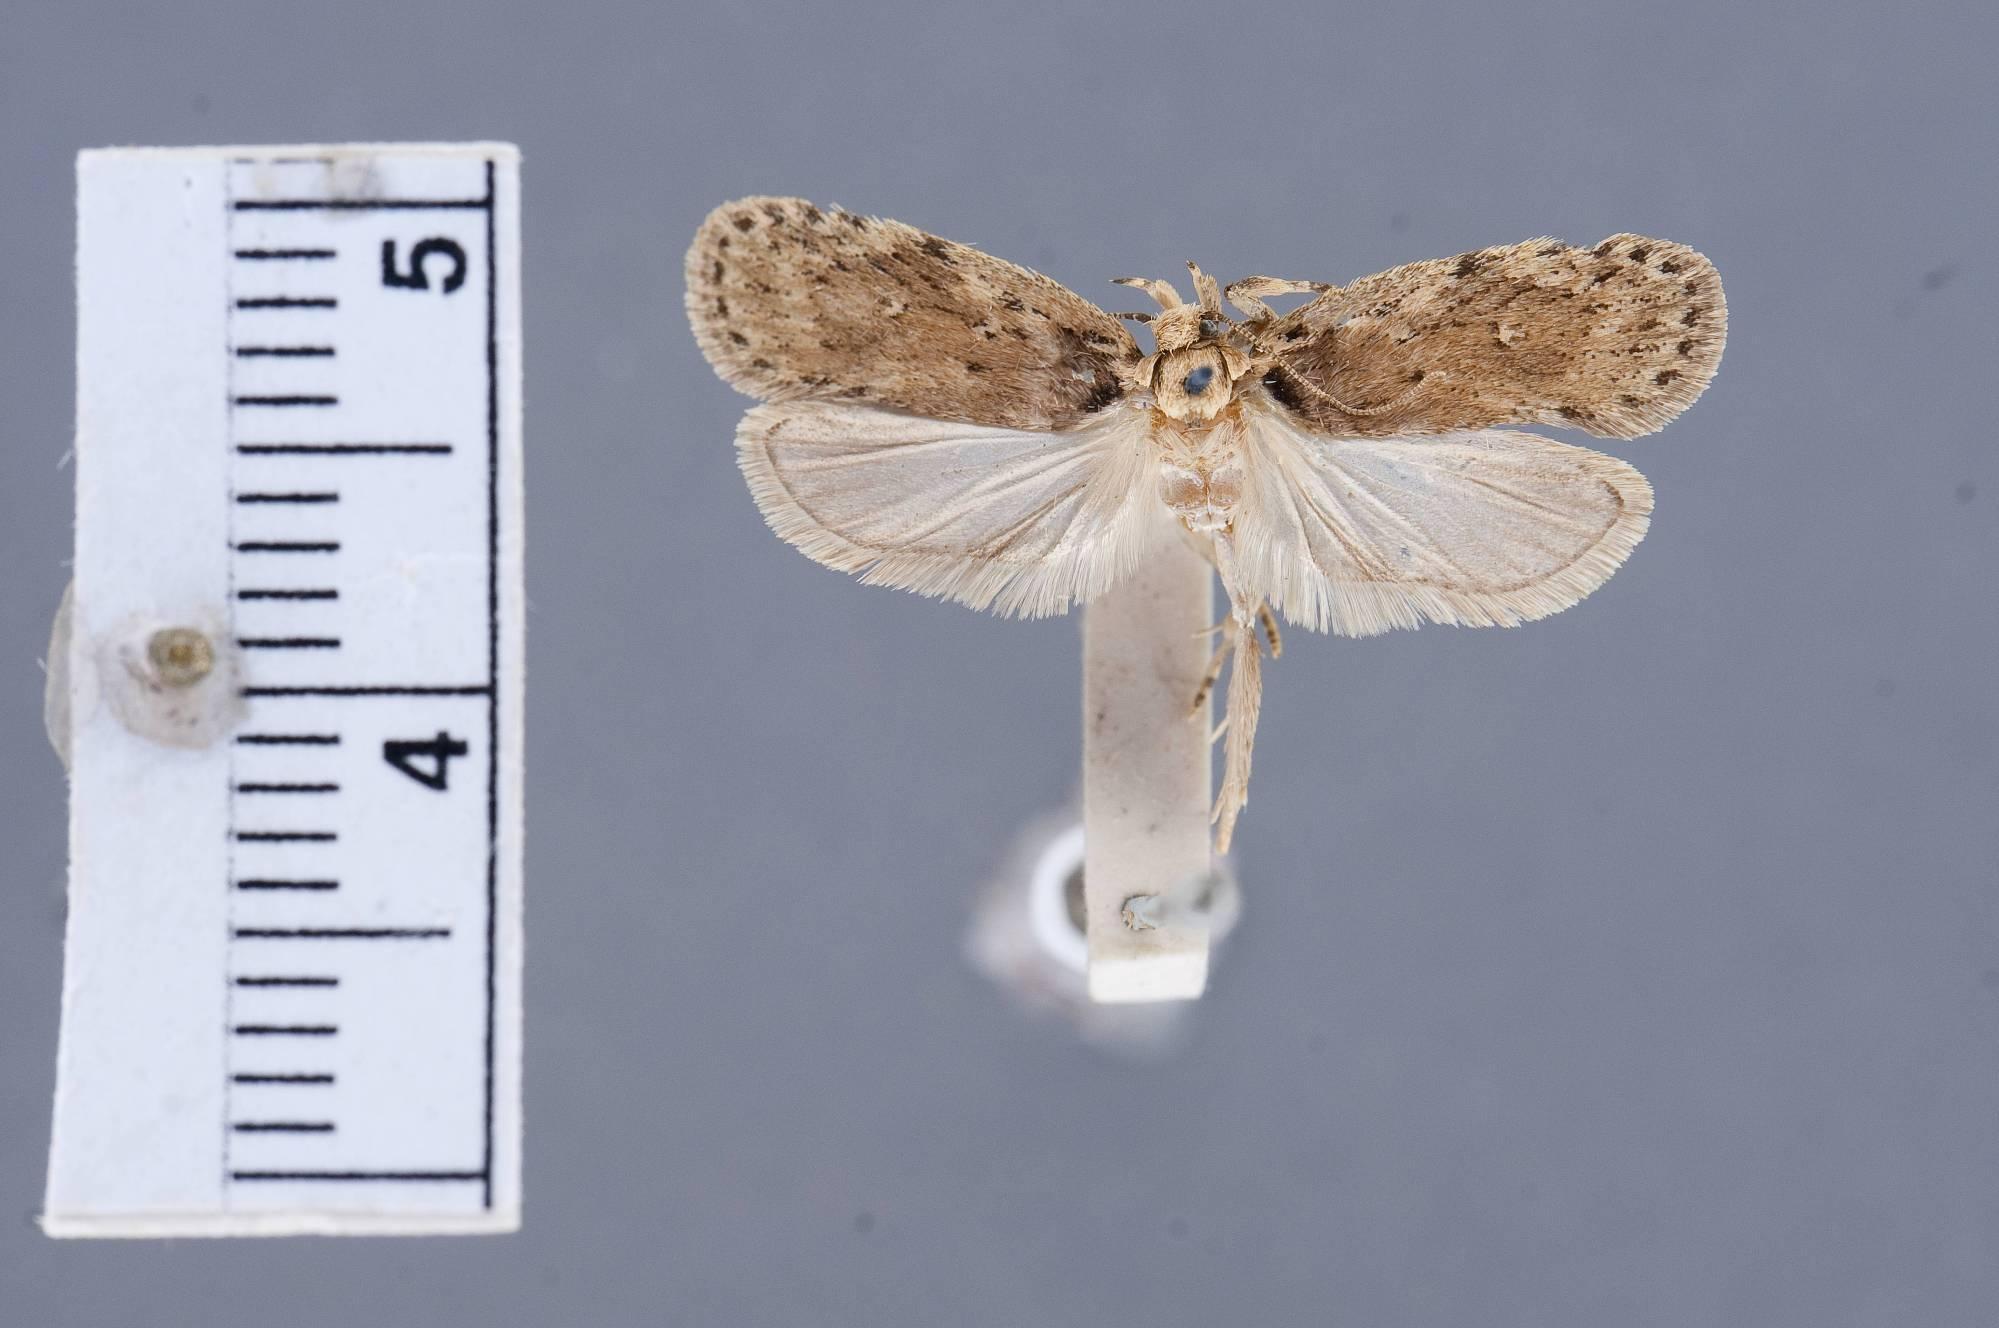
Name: Depressaria betulella
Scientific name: Depressaria betulella Busck, 1902
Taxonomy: Animalia, Arthropoda, Insecta, Lepidoptera, Glossata, Depressariidae, Depressariinae
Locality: [Not Stated], Pennsylvania, United States
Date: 1 Jul 1900